Thérèse Martin (film)

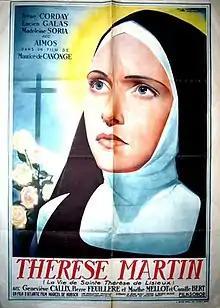

Thérèse Martin is a 1939 French biographical drama film directed by Maurice de Canonge and starring Irène Corday, Madeleine Soria and Marthe Mellot. It portrays the life of the Roman Catholic saint Thérèse of Lisieux. The film's sets were designed by the art director Claude Bouxin.